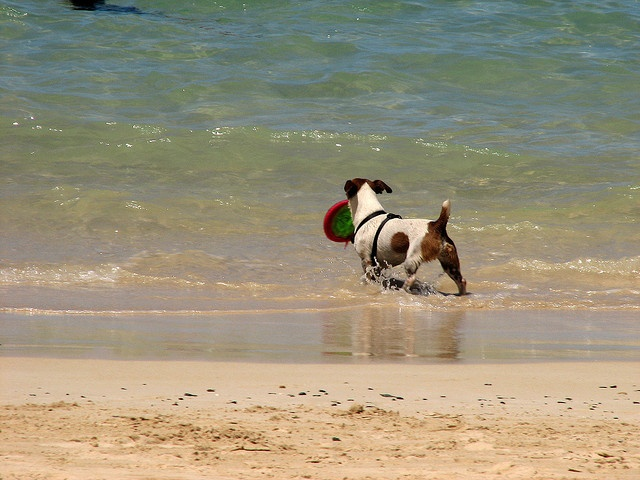
A dog is wading out into the waves with a frisbee.
A small dog is on the beach playing with his Frisbee.
The small dog is ready to play beach frisbee.
A dog is wading in the water while carrying a frizbee.
A small dog headed into the ocean with a frisbee in its mouth